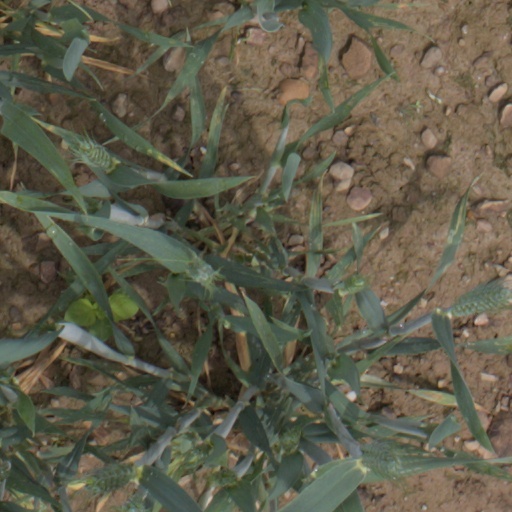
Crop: wheat